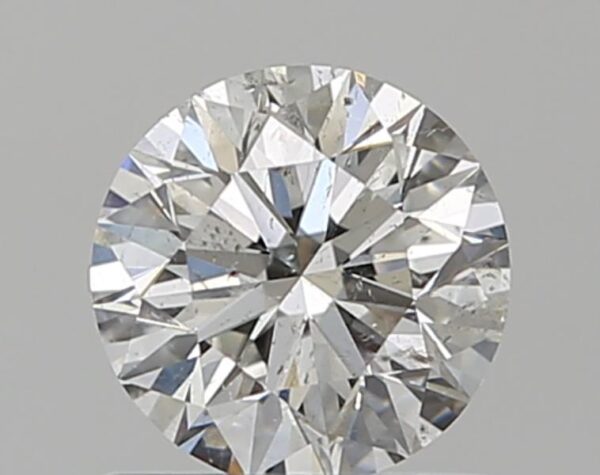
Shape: round
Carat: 0.7
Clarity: I1
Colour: F
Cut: EX
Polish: EX
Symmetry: EX
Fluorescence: N
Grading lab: GIA
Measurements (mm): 5.62 x 5.66 x 3.56